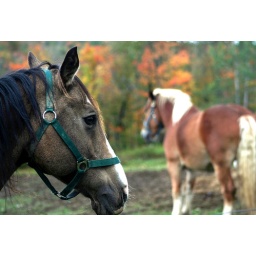
One horse watches another in the pasture